Envigado

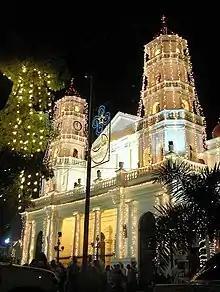

Envigado was founded in 1775 and was declared a municipality in 1814. The founders were José Antonio Isaza y Atuesta, Lucas de Ochoa y Tirado, and Vicente Restrepo.